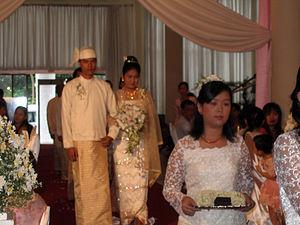
La culture de la Birmanie, ou Myanmar, pays de l'Asie du Sud-Est continentale, désigne les pratiques culturelles observables de ses habitants, toutes ethnies confondues. En participent pour partie les diasporas.